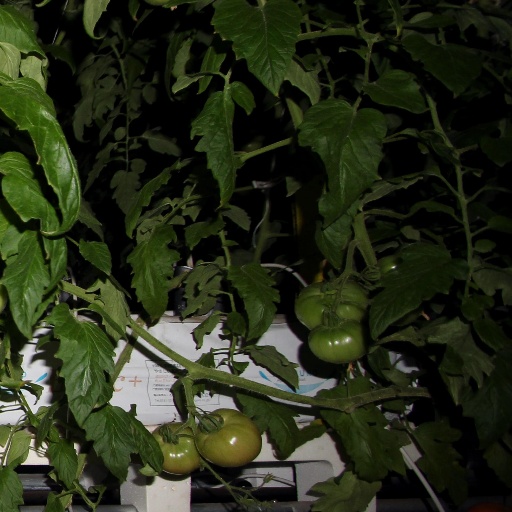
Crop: tomato